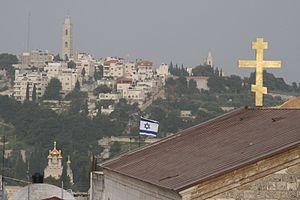
La mission Saint-Alexandre est un établissement qui faisait partie de la mission russe de Jérusalem situé dans la vieille ville de Jérusalem, tout près du Saint-Sépulcre. Il s'étend sur une surface de 1 433 m², et abrite les bureaux de la Société de Palestine orthodoxe hors frontières qui s'est séparée de la Société russe de Palestine orthodoxe, des appartements de la mission, une église vouée à saint Alexandre Nevski, et au sous-sol des vestiges archéologiques.
La Société impériale orthodoxe de Palestine fut fondée le 8 mai 1882 par Vassili Khitrovo avec la permission de l'empereur Alexandre III de Russie.